South Hill, Washington

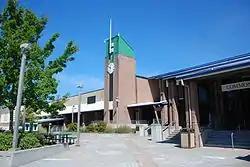
Emerald Ridge High School, located in the Sunrise area of South Hill.

The Puyallup School District is the public school district for South Hill. Governor John R. Rogers High School and Emerald Ridge High School are both located in South Hill, as well as three junior high schools: Glacier View Junior High, Stahl Junior High, and Ballou Junior High, and several elementary schools. Elementary schools include Hunt Elementary, Edgerton Elementary, Carson Elementary, Pope Elementary, Brouillet Elementary, Firgrove Elementary, Zeiger Elementary, Ridgecrest Elementary, and Dessie F. Evans Elementary.